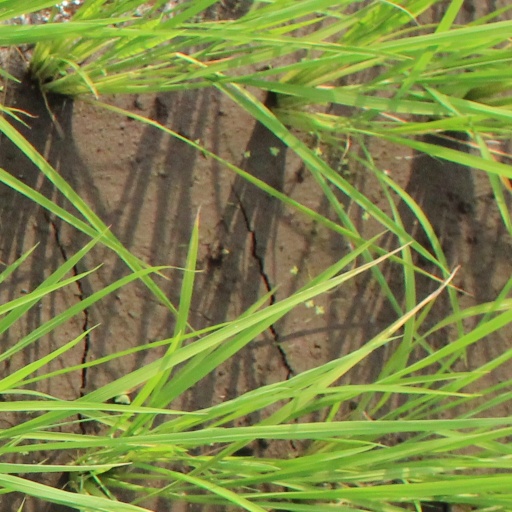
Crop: rice